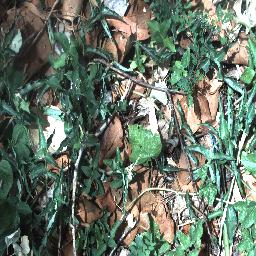
Label: negative